Maya Angelou

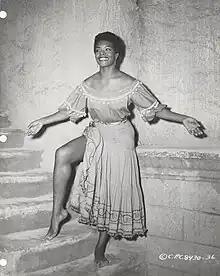
Publicity photo for "Calypso Heat Wave", 1957

After Angelou's marriage ended in 1954, she danced professionally in clubs around San Francisco, including the nightclub The Purple Onion, where she sang and danced to calypso music. Up to that point, she went by the name of "Marguerite Johnson", or "Rita", but at the strong suggestion of her managers and supporters at The Purple Onion, she changed her professional name to "Maya Angelou" (her nickname and former married surname). It was a "distinctive name" that set her apart and captured the feel of her calypso dance performances. During 1954 and 1955, Angelou toured Europe with a production of the opera "Porgy and Bess". She began her practice of learning the language of every country she visited, and in a few years she gained proficiency in several languages. In 1957, riding on the popularity of calypso, Angelou recorded her first album, "Miss Calypso", which was reissued as a CD in 1996. She appeared in an off-Broadway review that inspired the 1957 film "Calypso Heat Wave", in which Angelou sang and performed her own compositions.